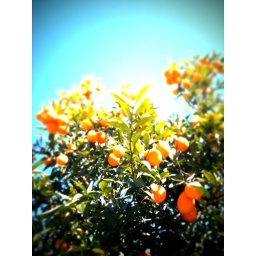
orange tree in the hood